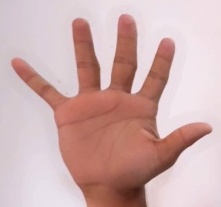
ASL sign: 5